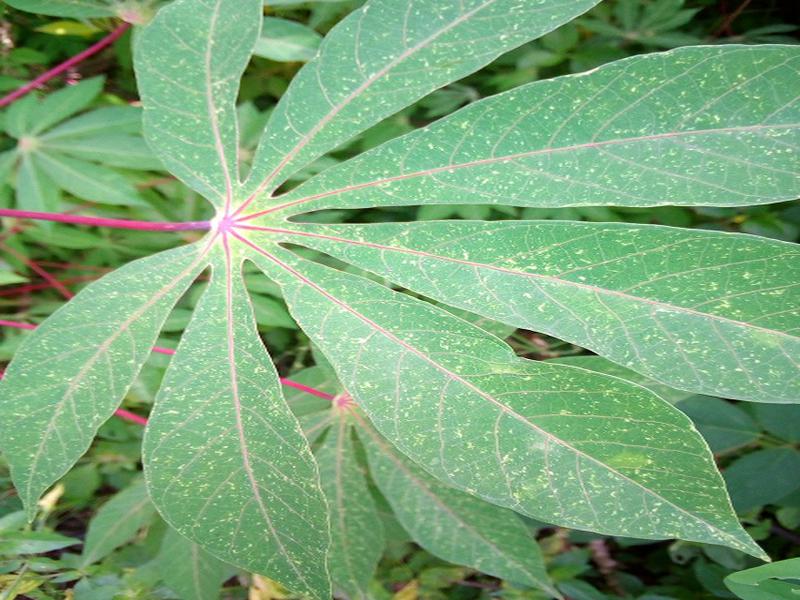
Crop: cassava
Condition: green_mottle